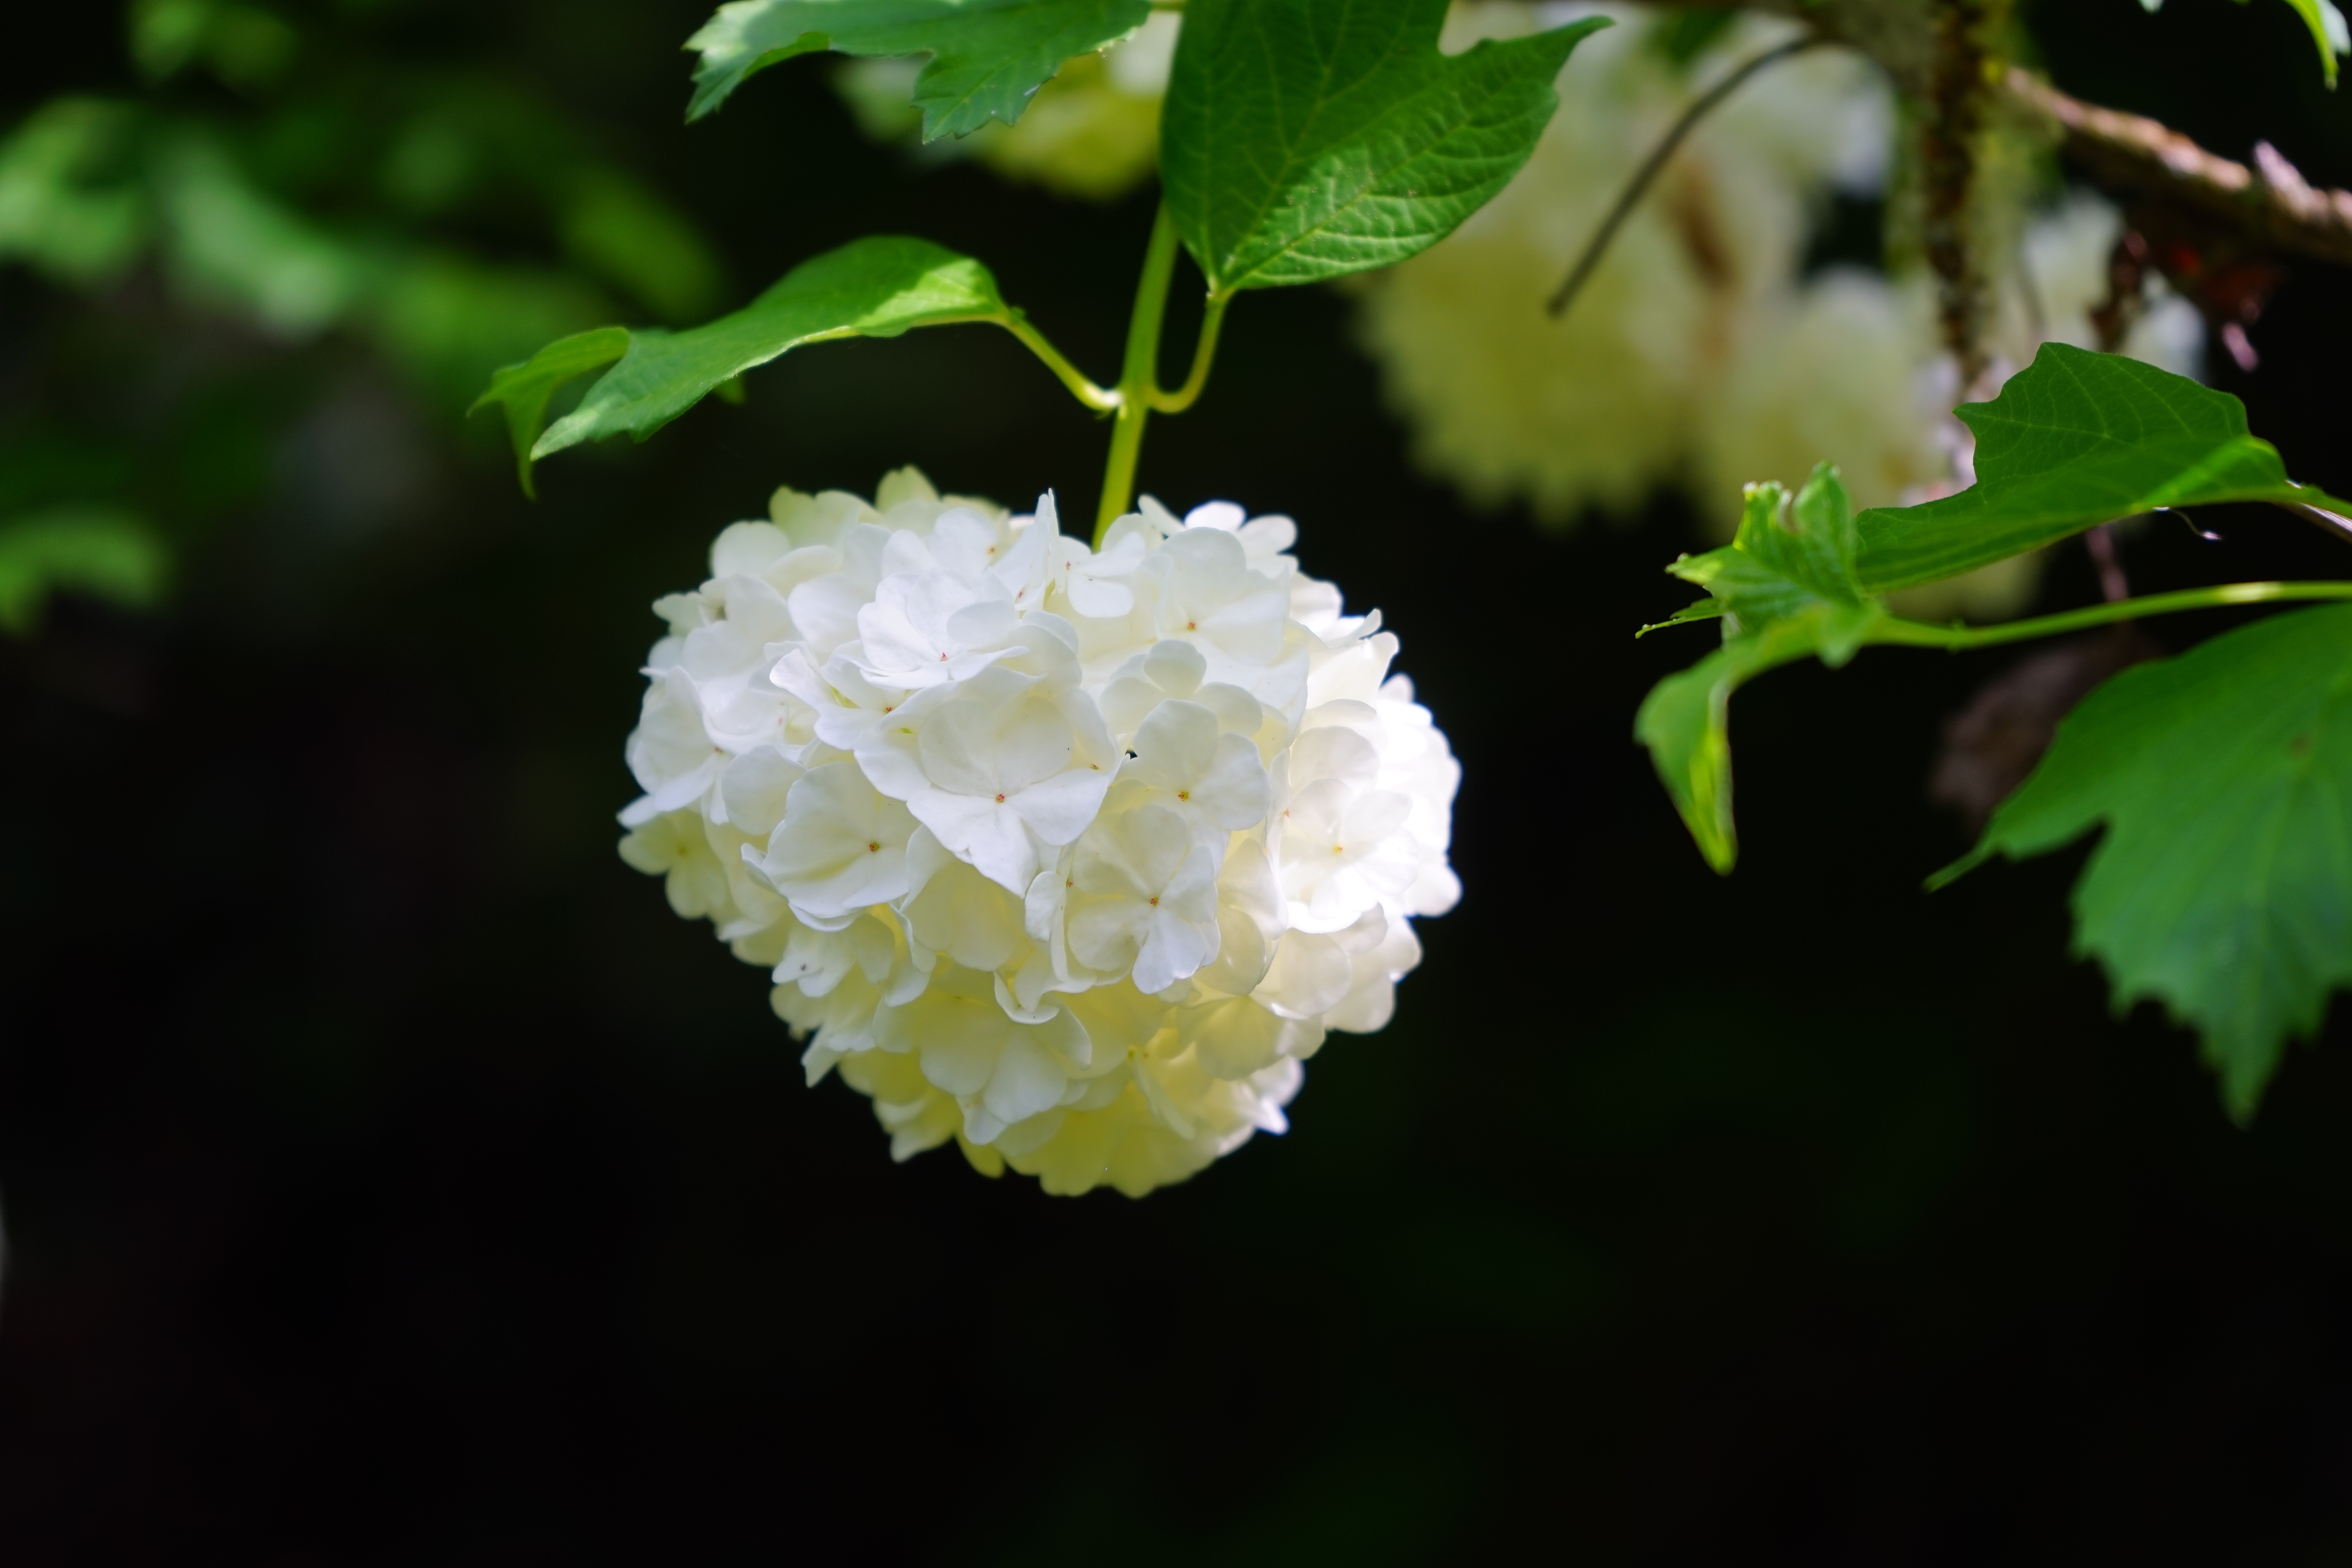
branch, blossom, plant, white, leaf, flower, petal, bush, green, produce, botany, flora, hydrangea, flowers, leaves, shrub, ball, viburnum, ornamental, ornamental shrub, macro photography, about, inflorescence, flowering plant, snow ball, adoxaceae, hydrangeaceae, globose, viburnum opulus, musky herb greenhouse, spherical shape, real snow ball, cornales, land plant, common snowball, glass berry, choke berry shrub, viburnum opulus roseum, herzbeer, blutbeer, steam berry, gei ball, snake berry, water holder, water snowball